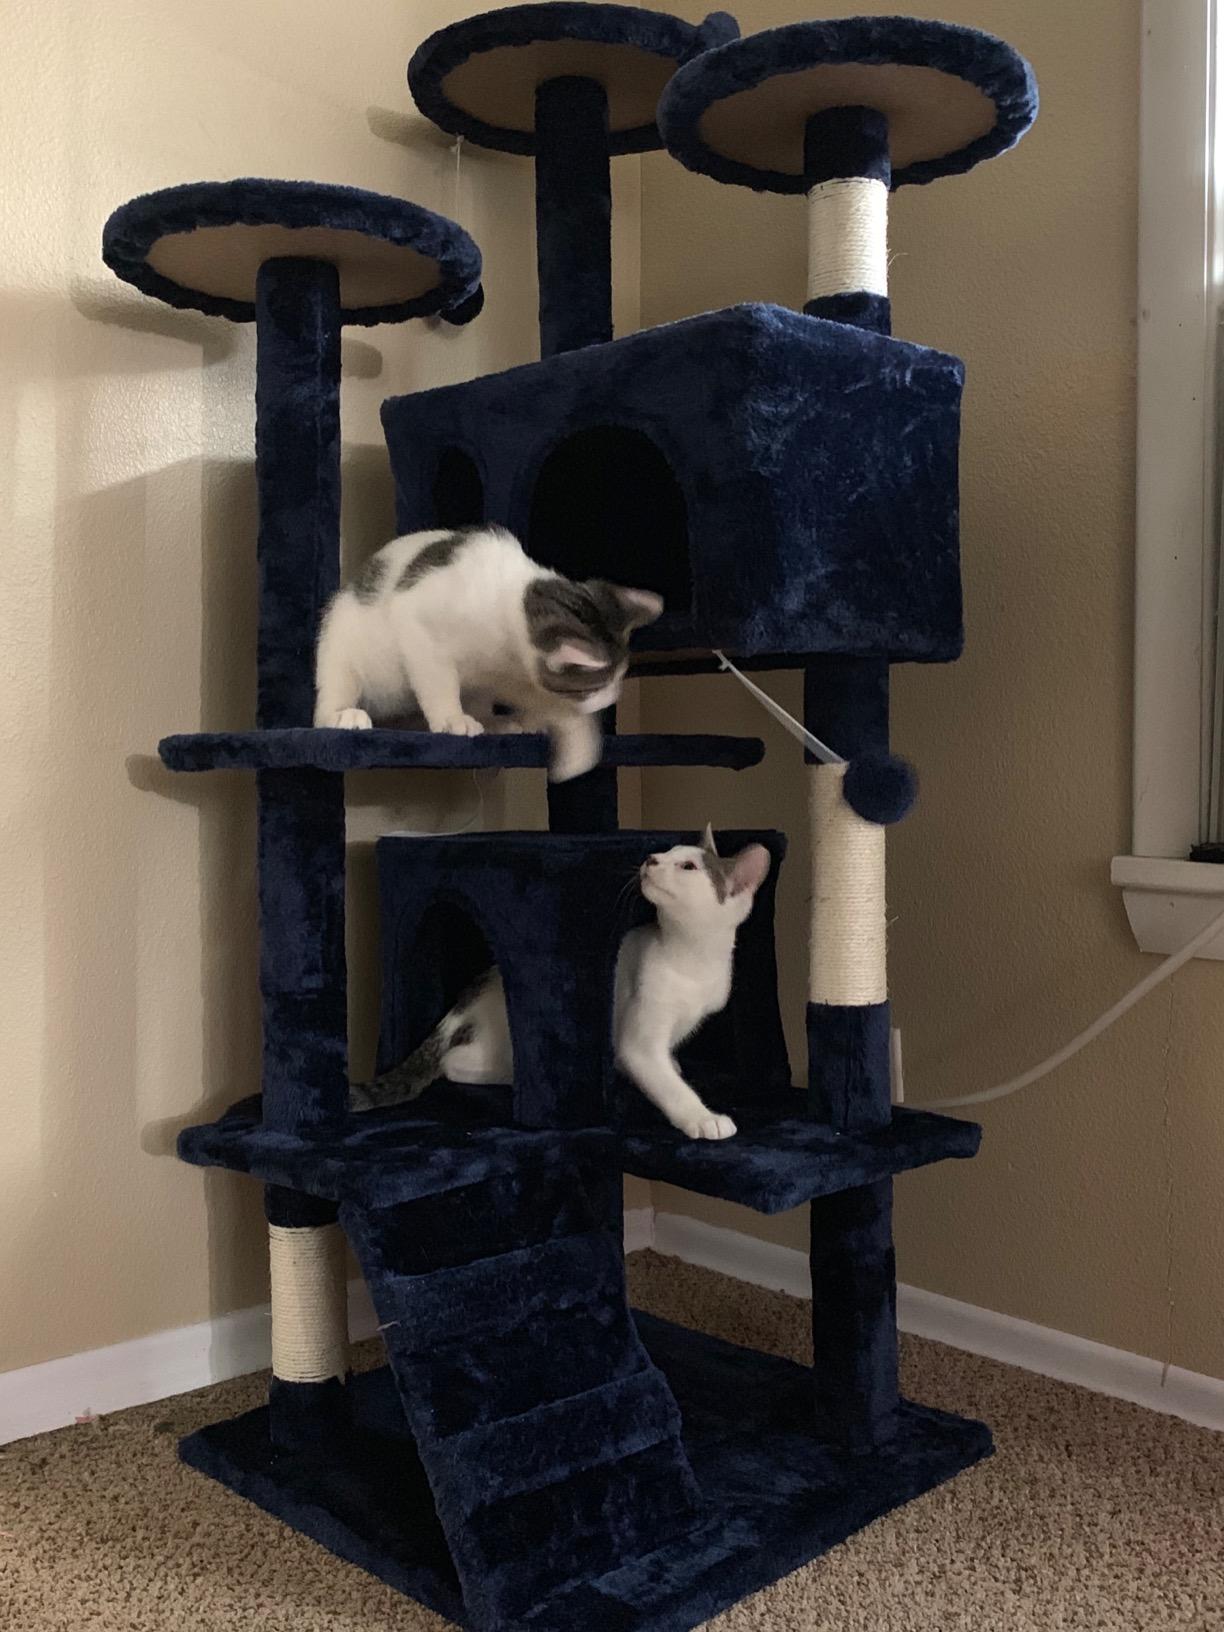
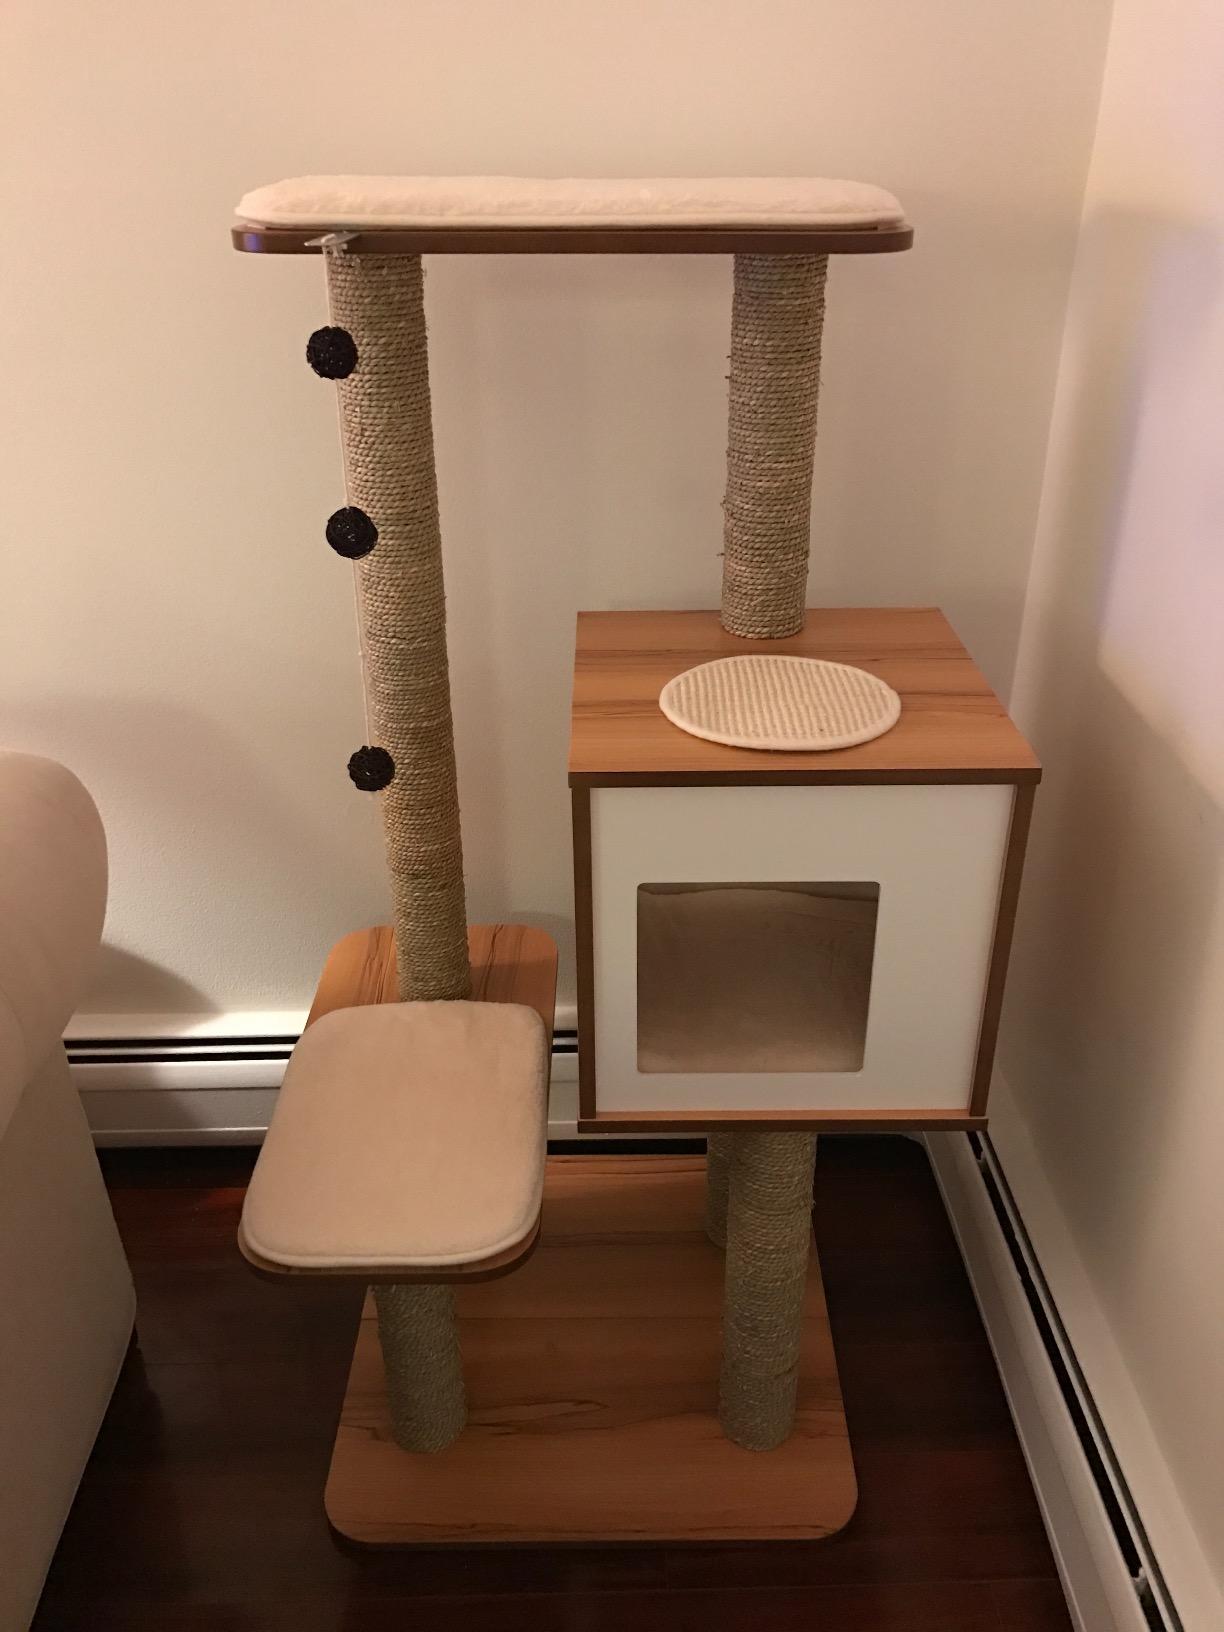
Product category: items_cat tree
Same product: no